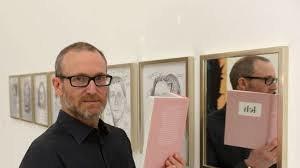
SCHIRN Kunsthalle
Mike Bouchet, né en *1. Septembre 1970 à Castro Valley en Californie. Il est un artiste multimédia contemporain. Il interroge les processus et les structures sociales dans son travail sous différentes formes, notamment des peintures, des sculptures, des installations, des actions, des performances et des vidéos. Sa pratique artistique sur des questions sociales et politiques s’intéresse à la propriété, au consumérisme, au capitalisme, au sexe, et explore ainsi son propre rôle d’artiste. Il vit et travaille à Francfort-sur-le-Main en Allemagne.